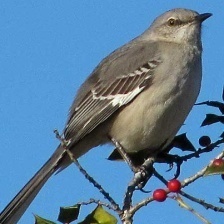
Species: NORTHERN MOCKINGBIRD
Scientific name: MIMUS POLYGLOTTOS